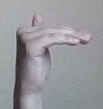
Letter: khaa